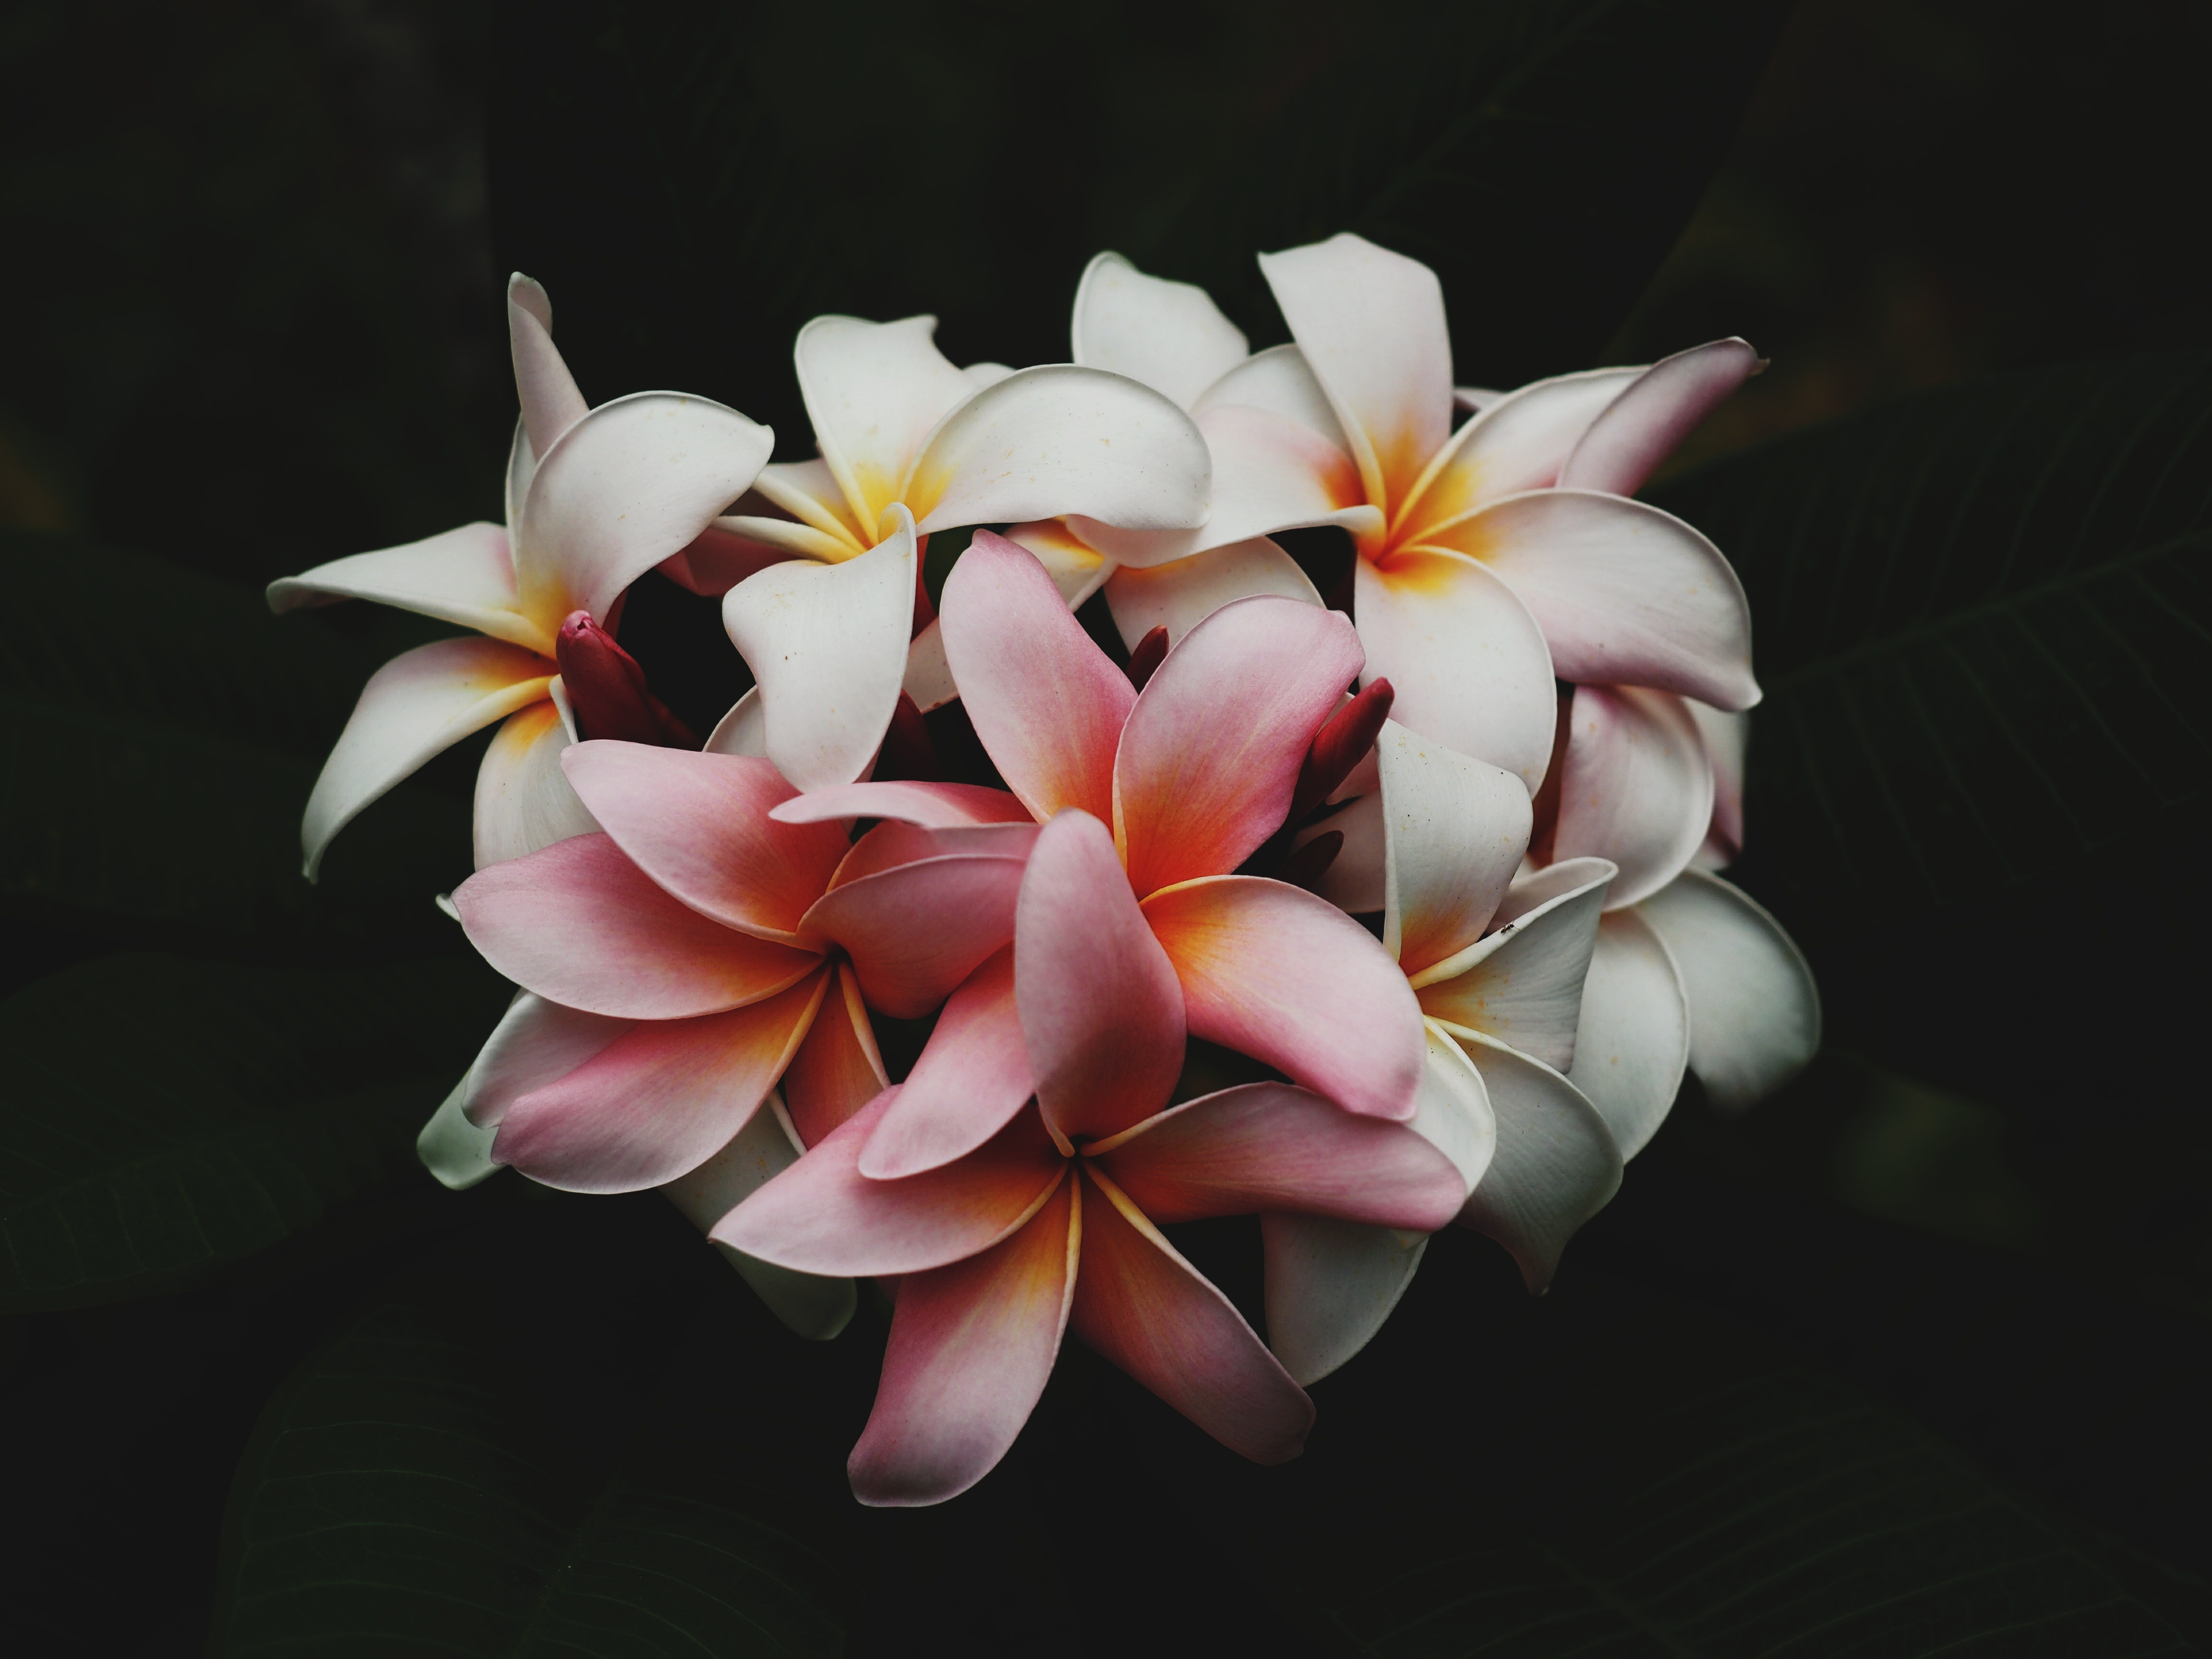
blossom, blur, plant, photography, flower, petal, bloom, summer, decoration, tropical, macro, botany, blooming, yellow, garden, pink, flora, flowers, close up, colors, bright, colours, beautiful, delicate, floristry, macro photography, flowering plant, flower bouquet, land plant